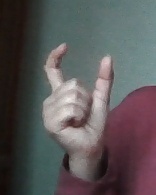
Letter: nun